Nine Stones Close

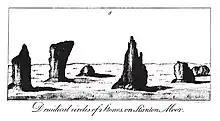
Hayman Rooke's illustration of the Nine Stones Close, published in 1782

The circle once measured 13.7 metres in diameter. As of 1847, there were seven stones recorded as part of the circle, although by the early 21st century only four remained. These are among the largest to be found in any stone circle in Derbyshire. The archaeologists Graeme Guilbert, Daryl Garton, and David Walters described these as an "imposing group," while Burl characterised the monument as an "impressive site". One of the stones was removed in the 18th century and is now used as an oversized field gatepost nearby. Another long, prostrate stone lies in a field 230 metres to the north-west.